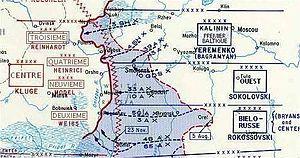
Détail de la carte des offensives soviétiques de 1943 Source
La seconde bataille de Smolensk est une offensive majeure de la Seconde Guerre mondiale, lancée par l'Armée rouge sur le Front de l'Est, simultanément à la bataille du Dniepr. Cette offensive longue de deux mois, menée par les généraux Andreï Ieremenko et Vassili Sokolovski, visait à nettoyer de toute présence militaire allemande les régions de Smolensk et de Briansk. La ville de Smolensk était sous occupation allemande depuis la première bataille de Smolensk, qui s'était déroulée en 1941.